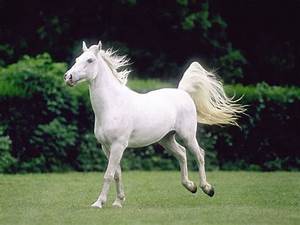
Label: cavallo